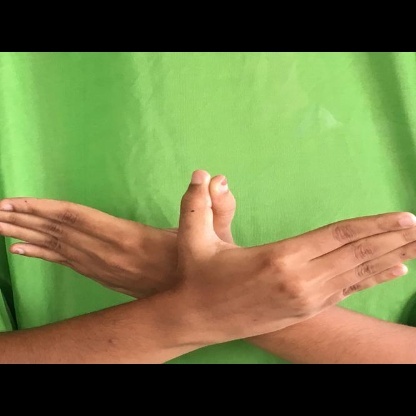
Mudra: Garuda